Cakes da Killa

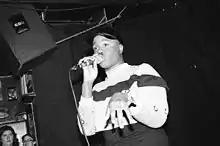
Bradshaw performing in 2017

Rashard Bradshaw, better known as Cakes da Killa, is an American rap artist who fuses genres of hip hop, house, and electronic dance music. He came to prominence in the "queer explosion" of hip hop music stemming from New York in 2012 and is among the credited performers for the current trend of acceptance of LGBT people in the rap community. Bradshaw is currently based in Atlanta and his second full-length studio album "Svengali" was released on October 28, 2022.